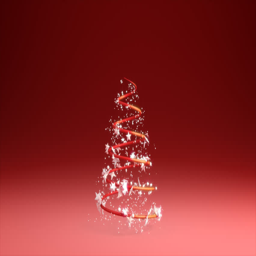
3d animation of a christmas tree on a red background